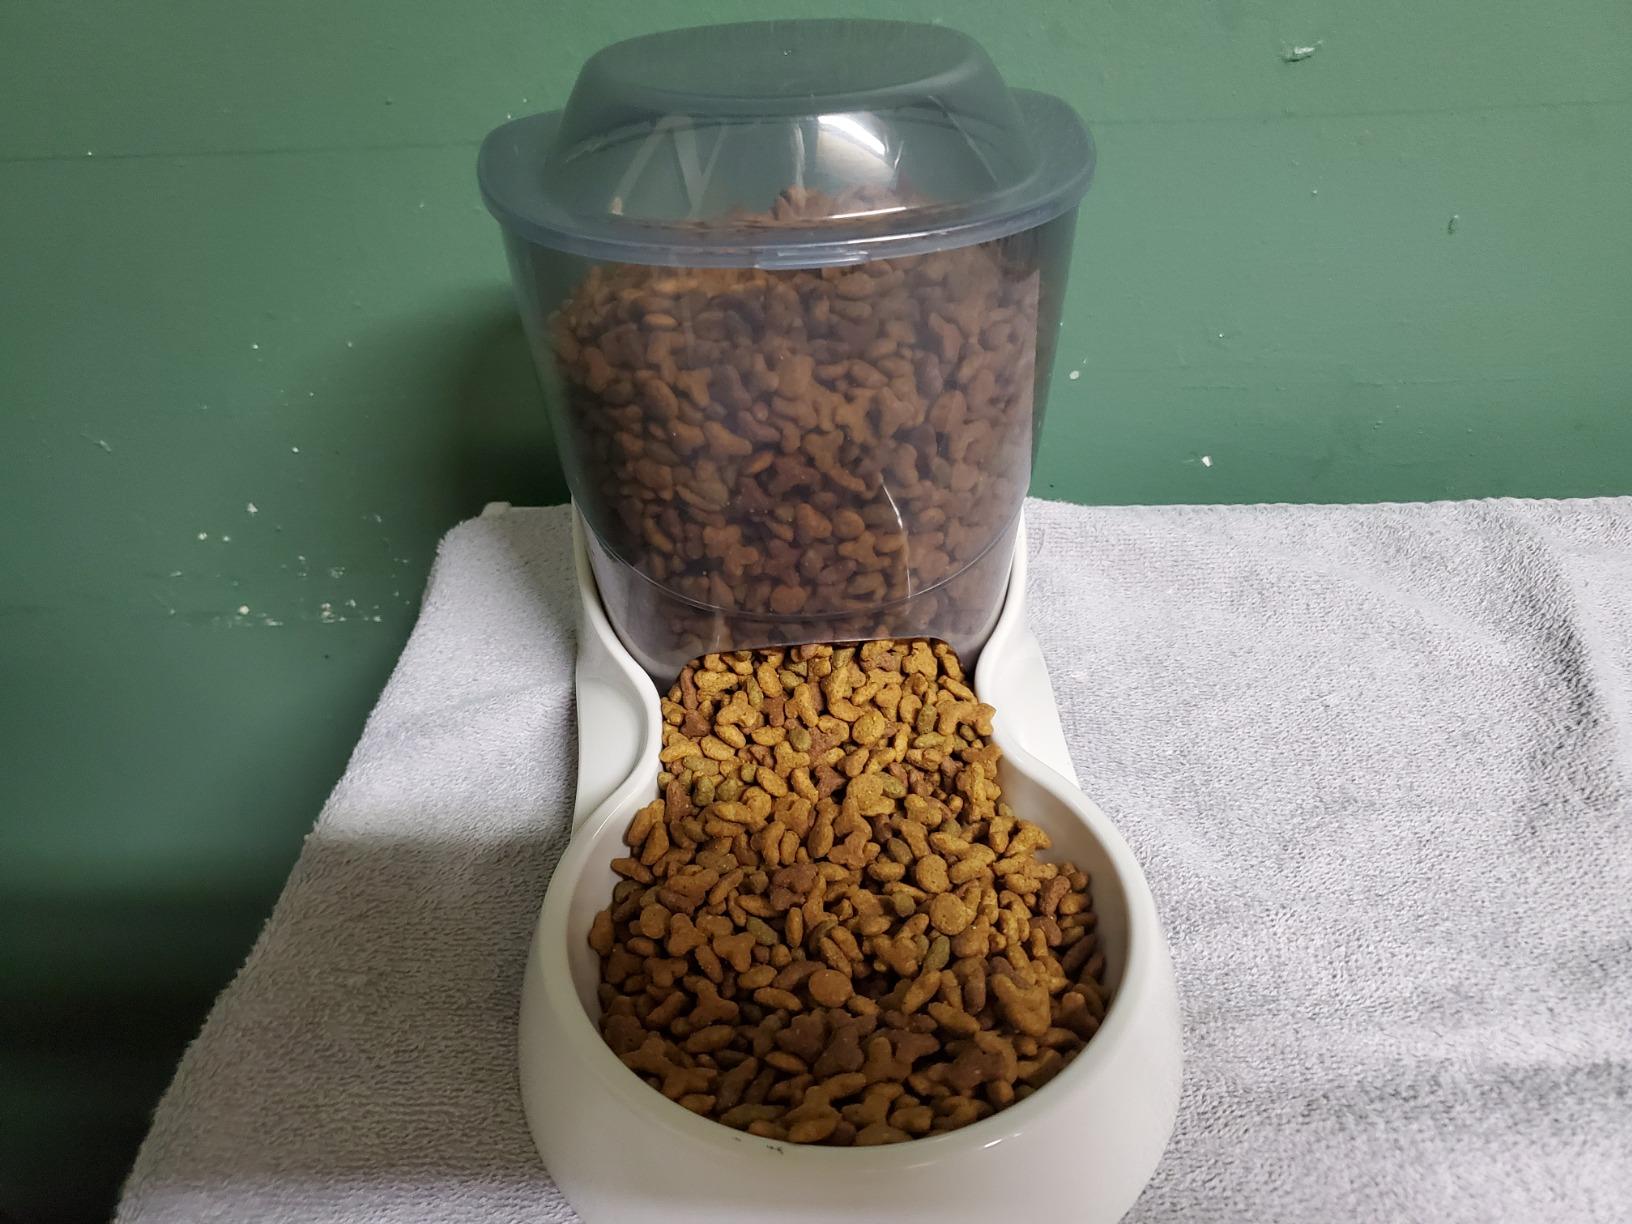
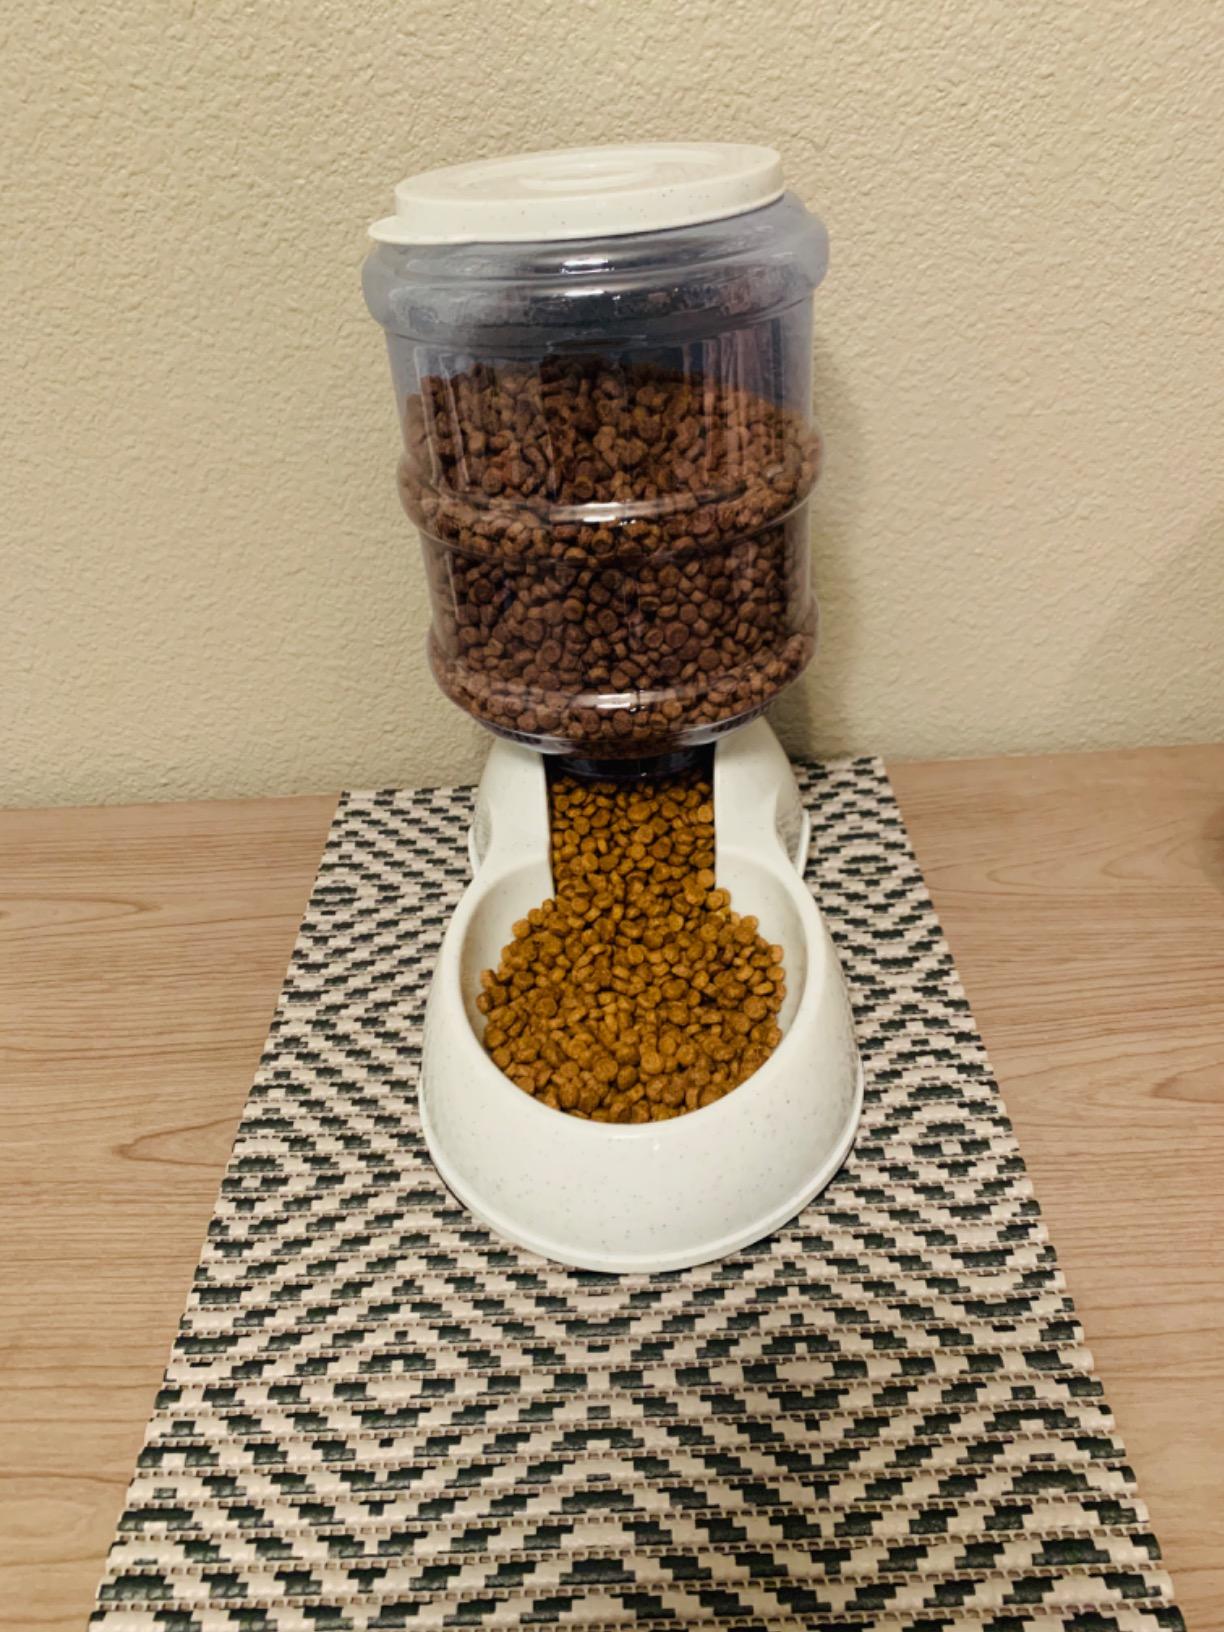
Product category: items_feeder
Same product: no